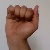
The image shows a hand gesture representing the letter 'A' in Indian Sign Language.